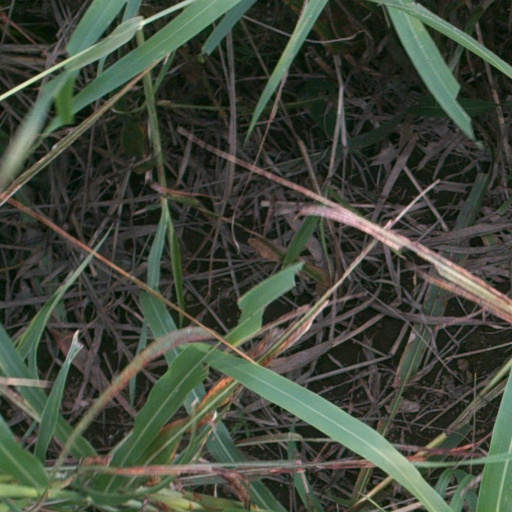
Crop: sorghum